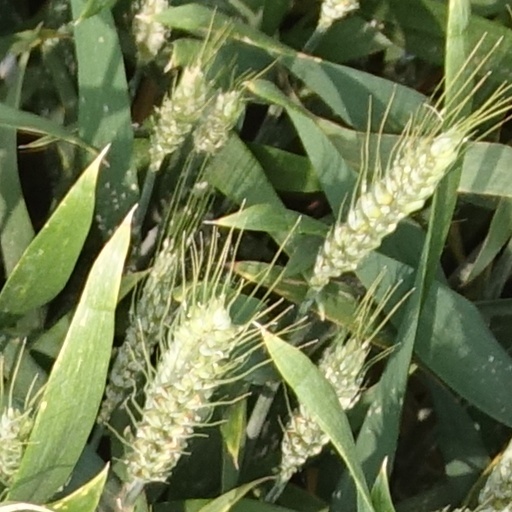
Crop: wheat